Slaughter to Prevail

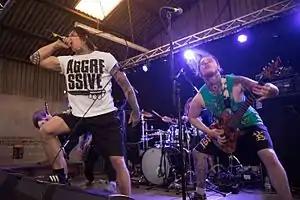
Slaughter to Prevail performing in Russia in 2015

Jack Simmons was a member of London-based deathcore act Acrania, while Alex Terrible (Aleksandr Shikolay) had gained a cult following online for his vocal covers on YouTube. Terrible was also a member of the Russian deathcore act We Are Obscurity, which disbanded after failing to find a record label. Former We Are Obscurity members Maxim Zadorin (guitar) and Anton Poddyachy (drums) later became part of the initial lineup of Slaughter to Prevail, along with Slava Antonenko (guitar) and Filipp Kucheryavyh (bass). Zadorin left the band very early on and was replaced by his former We Are Obscurity bandmate Dimmitry Mamedov.